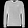
Label: Pullover